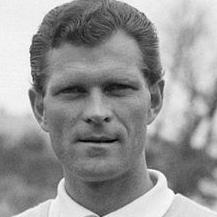
Age: 33